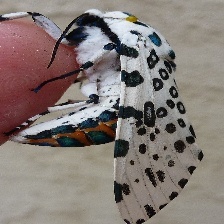
Species: GIANT LEOPARD MOTH